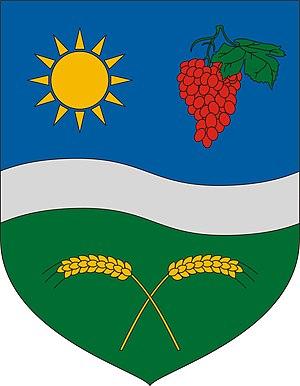
Keszőhidegkút est un village et une commune du comitat de Tolna en Hongrie.